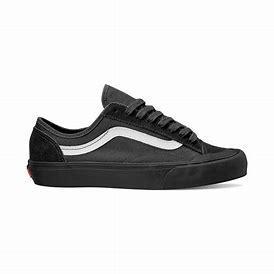
Brand: Vans
Model: Style 36 Decon Sf Skate